Aesop's Fables

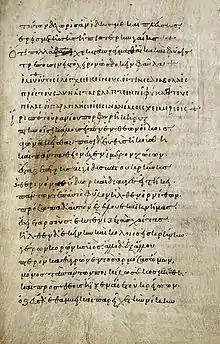
A Greek manuscript of the fables of Babrius.

Aesop's Fables, or the Aesopica, is a collection of fables credited to Aesop, a slave and storyteller who lived in ancient Greece between 620 and 564 BCE. Of varied and unclear origins, the stories associated with his name have descended to modern times through a number of sources and continue to be reinterpreted in different verbal registers and in popular as well as artistic media.